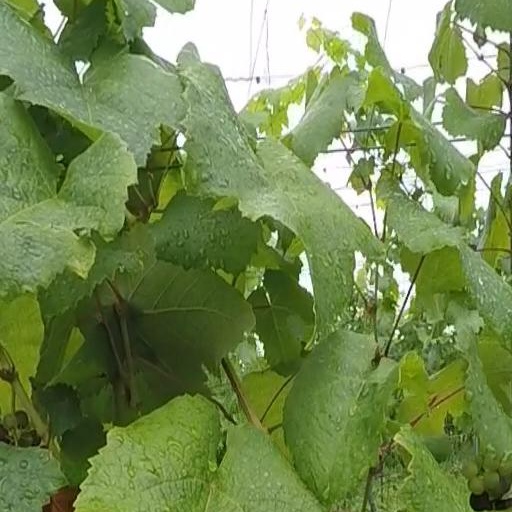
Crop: grape